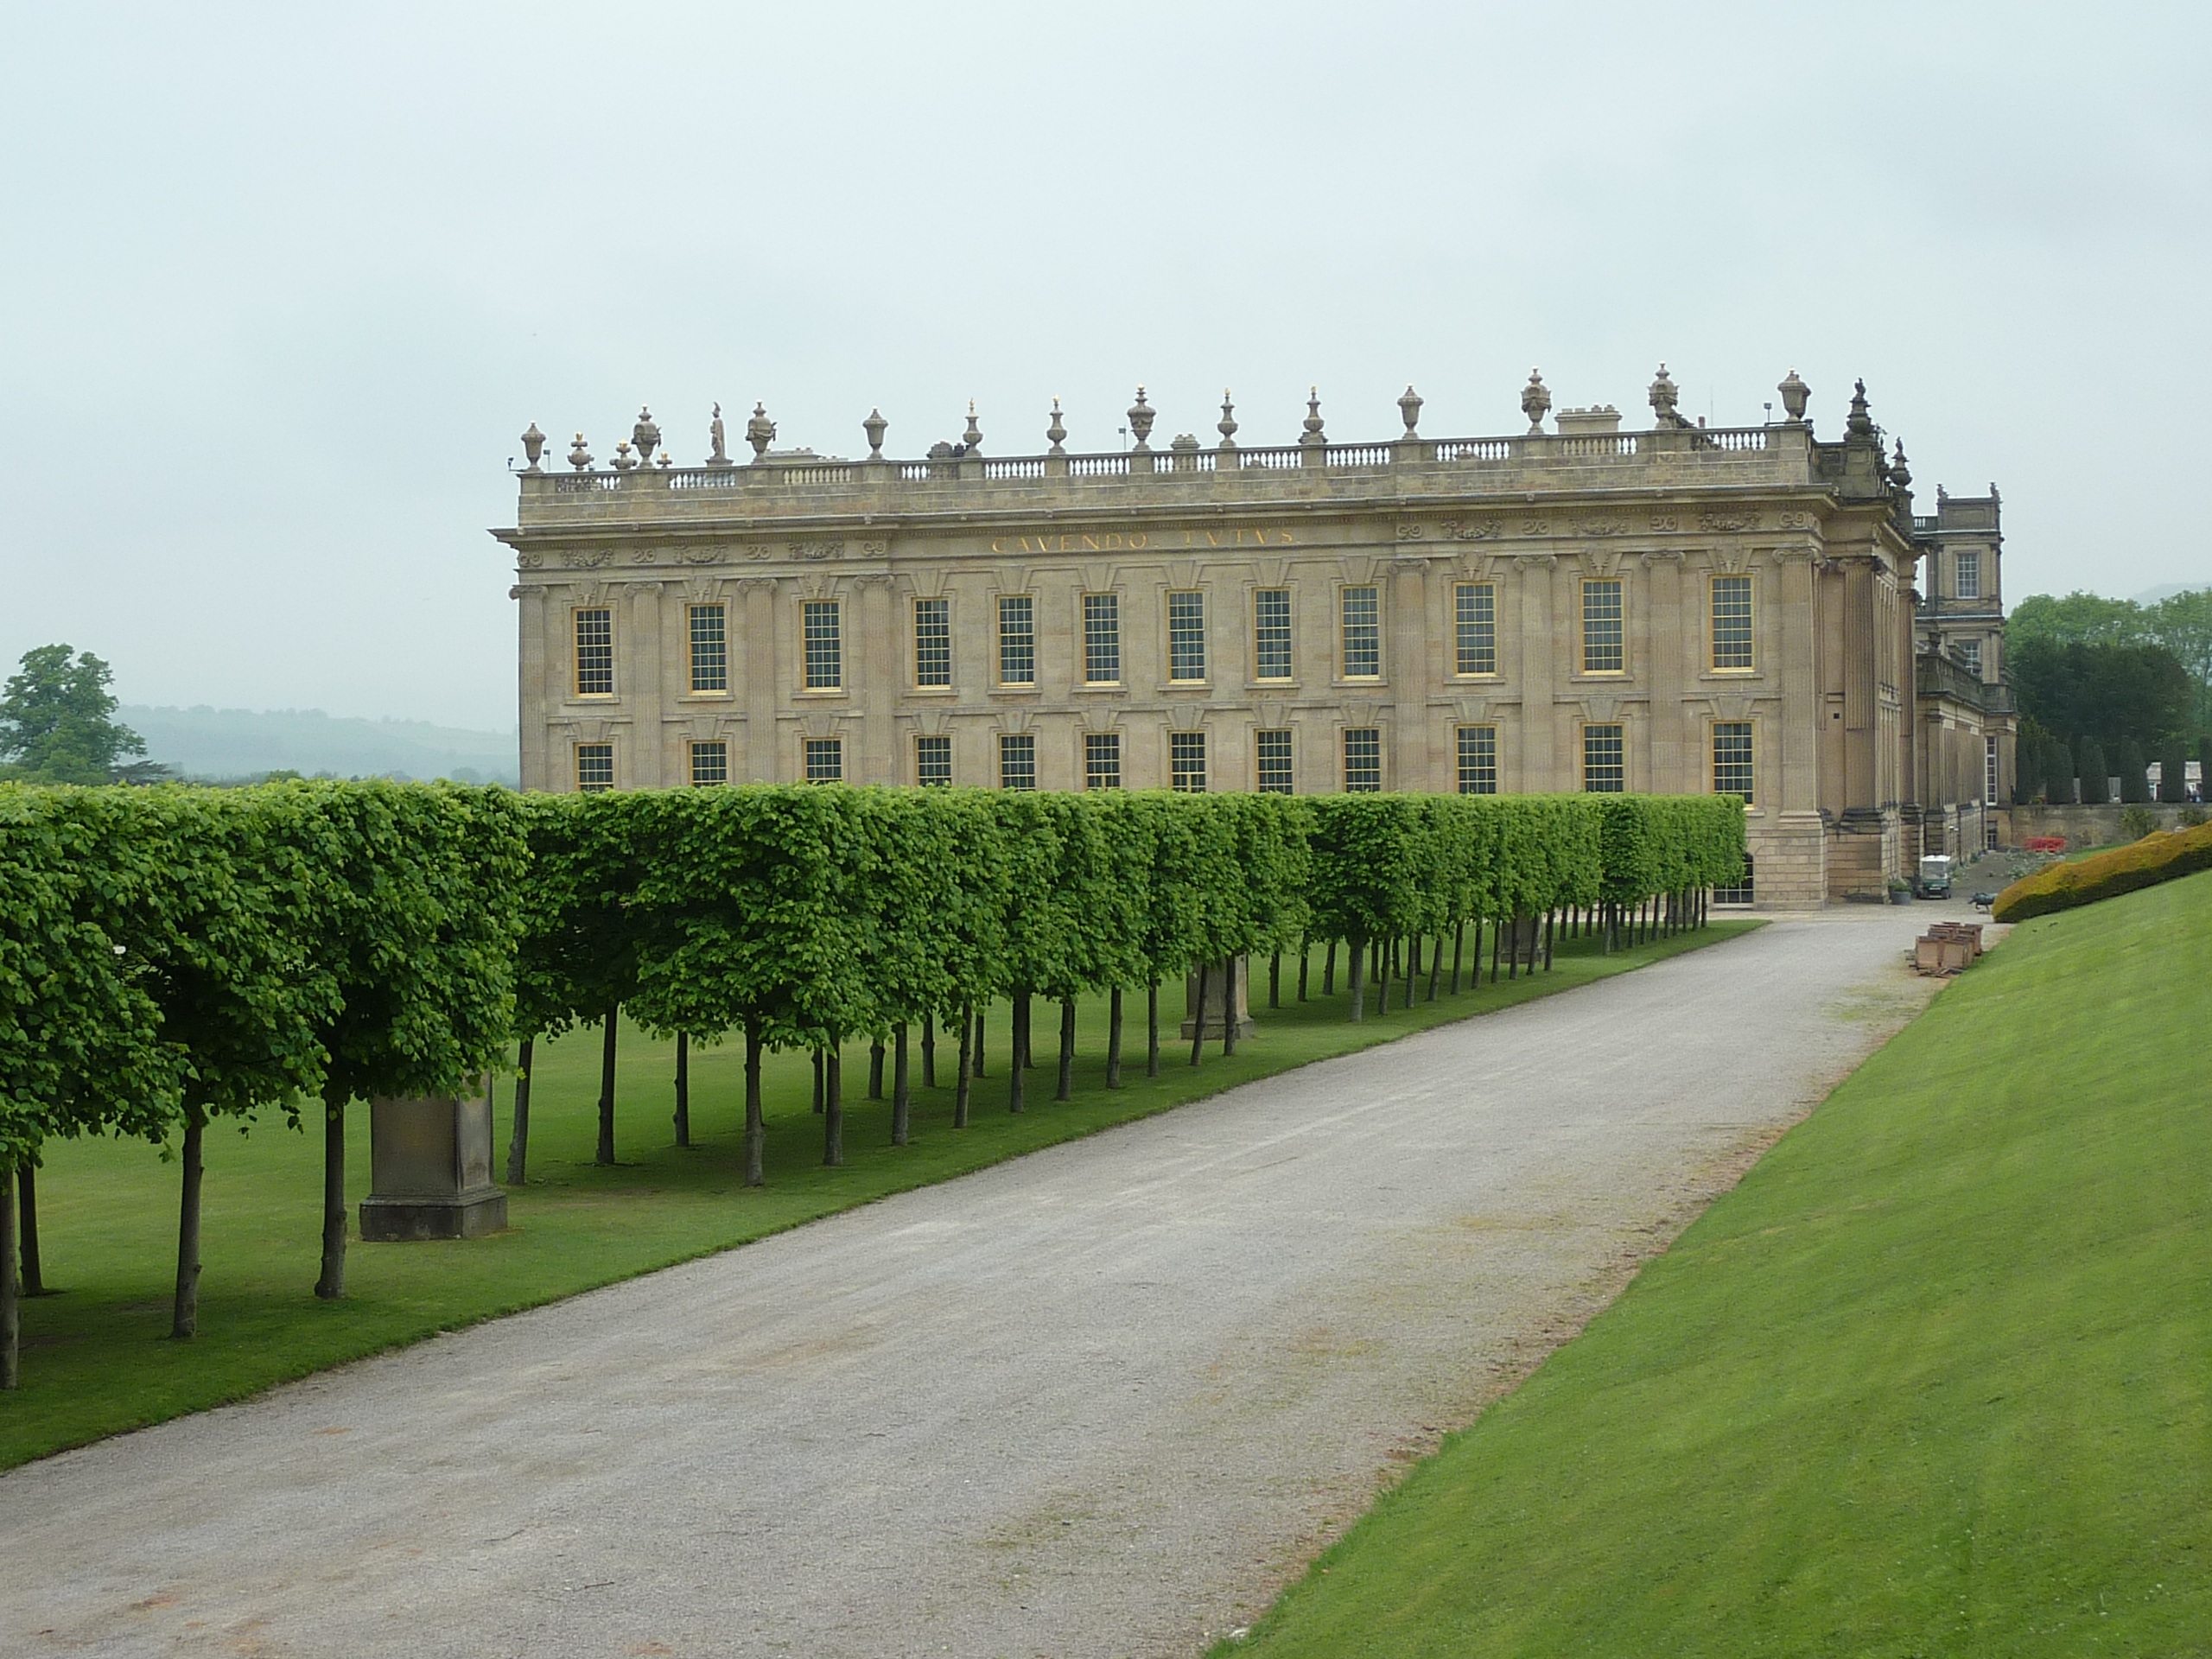
house, building, chateau, palace, home, fortification, england, english, grounds, derbyshire, estate, stately home, chatsworth